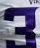
Number: 3